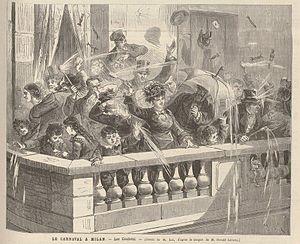
Bataille de confetti en plâtre au Carnaval de Milan 1884.
Les confettis sont des projectiles inoffensifs et festifs qu'on lance au moment de certaines fêtes et tout particulièrement durant le carnaval.
Le carnaval ambrosien est un événement festif annuel à caractère historique et religieux dont les manifestations se déroulent lors de la période de carnaval à Milan et dans les diocèses du Tessin observant le rite ambrosien.